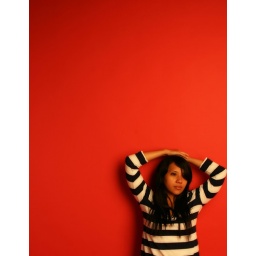
black, white and red all over